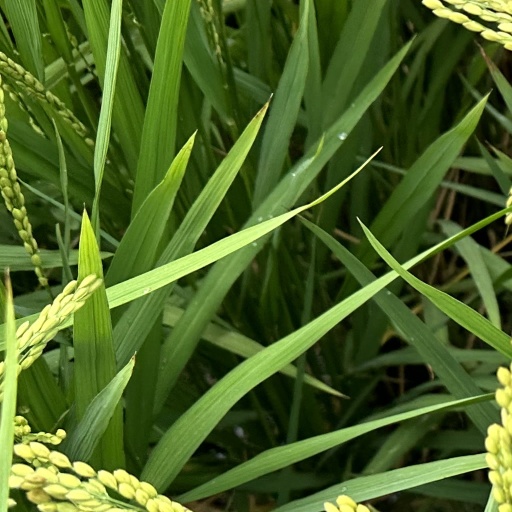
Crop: rice